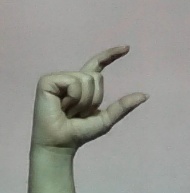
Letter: dal